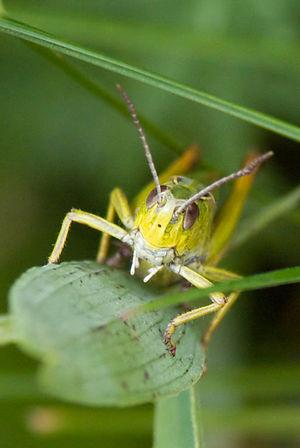
Un criquet vue de face, accroché à une feuille